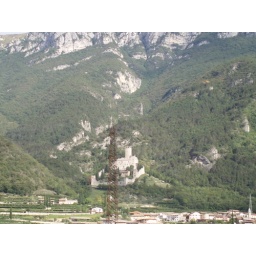
Forgot to say these are the Dolomite mountains in austria. there is a castle in the hills